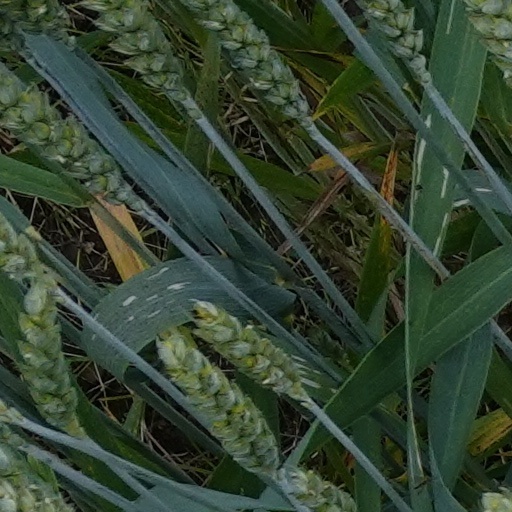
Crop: wheat